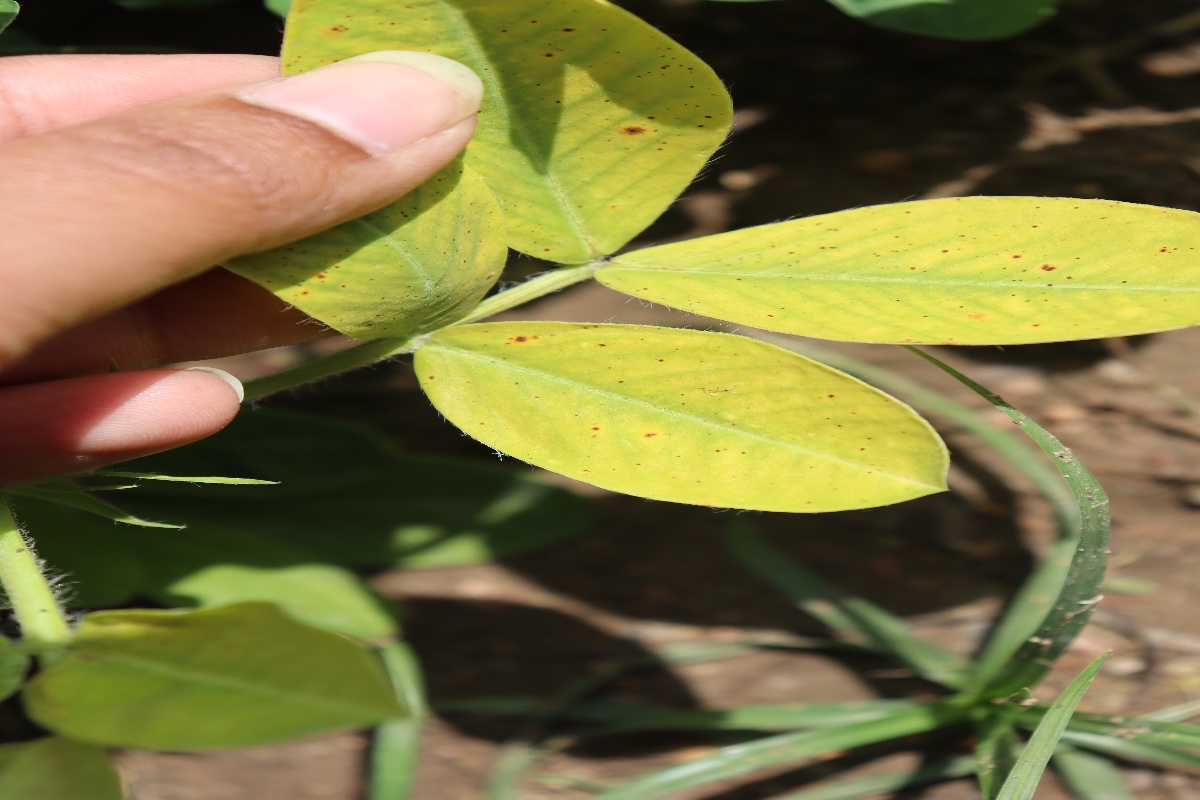
Label: nutrition deficiency